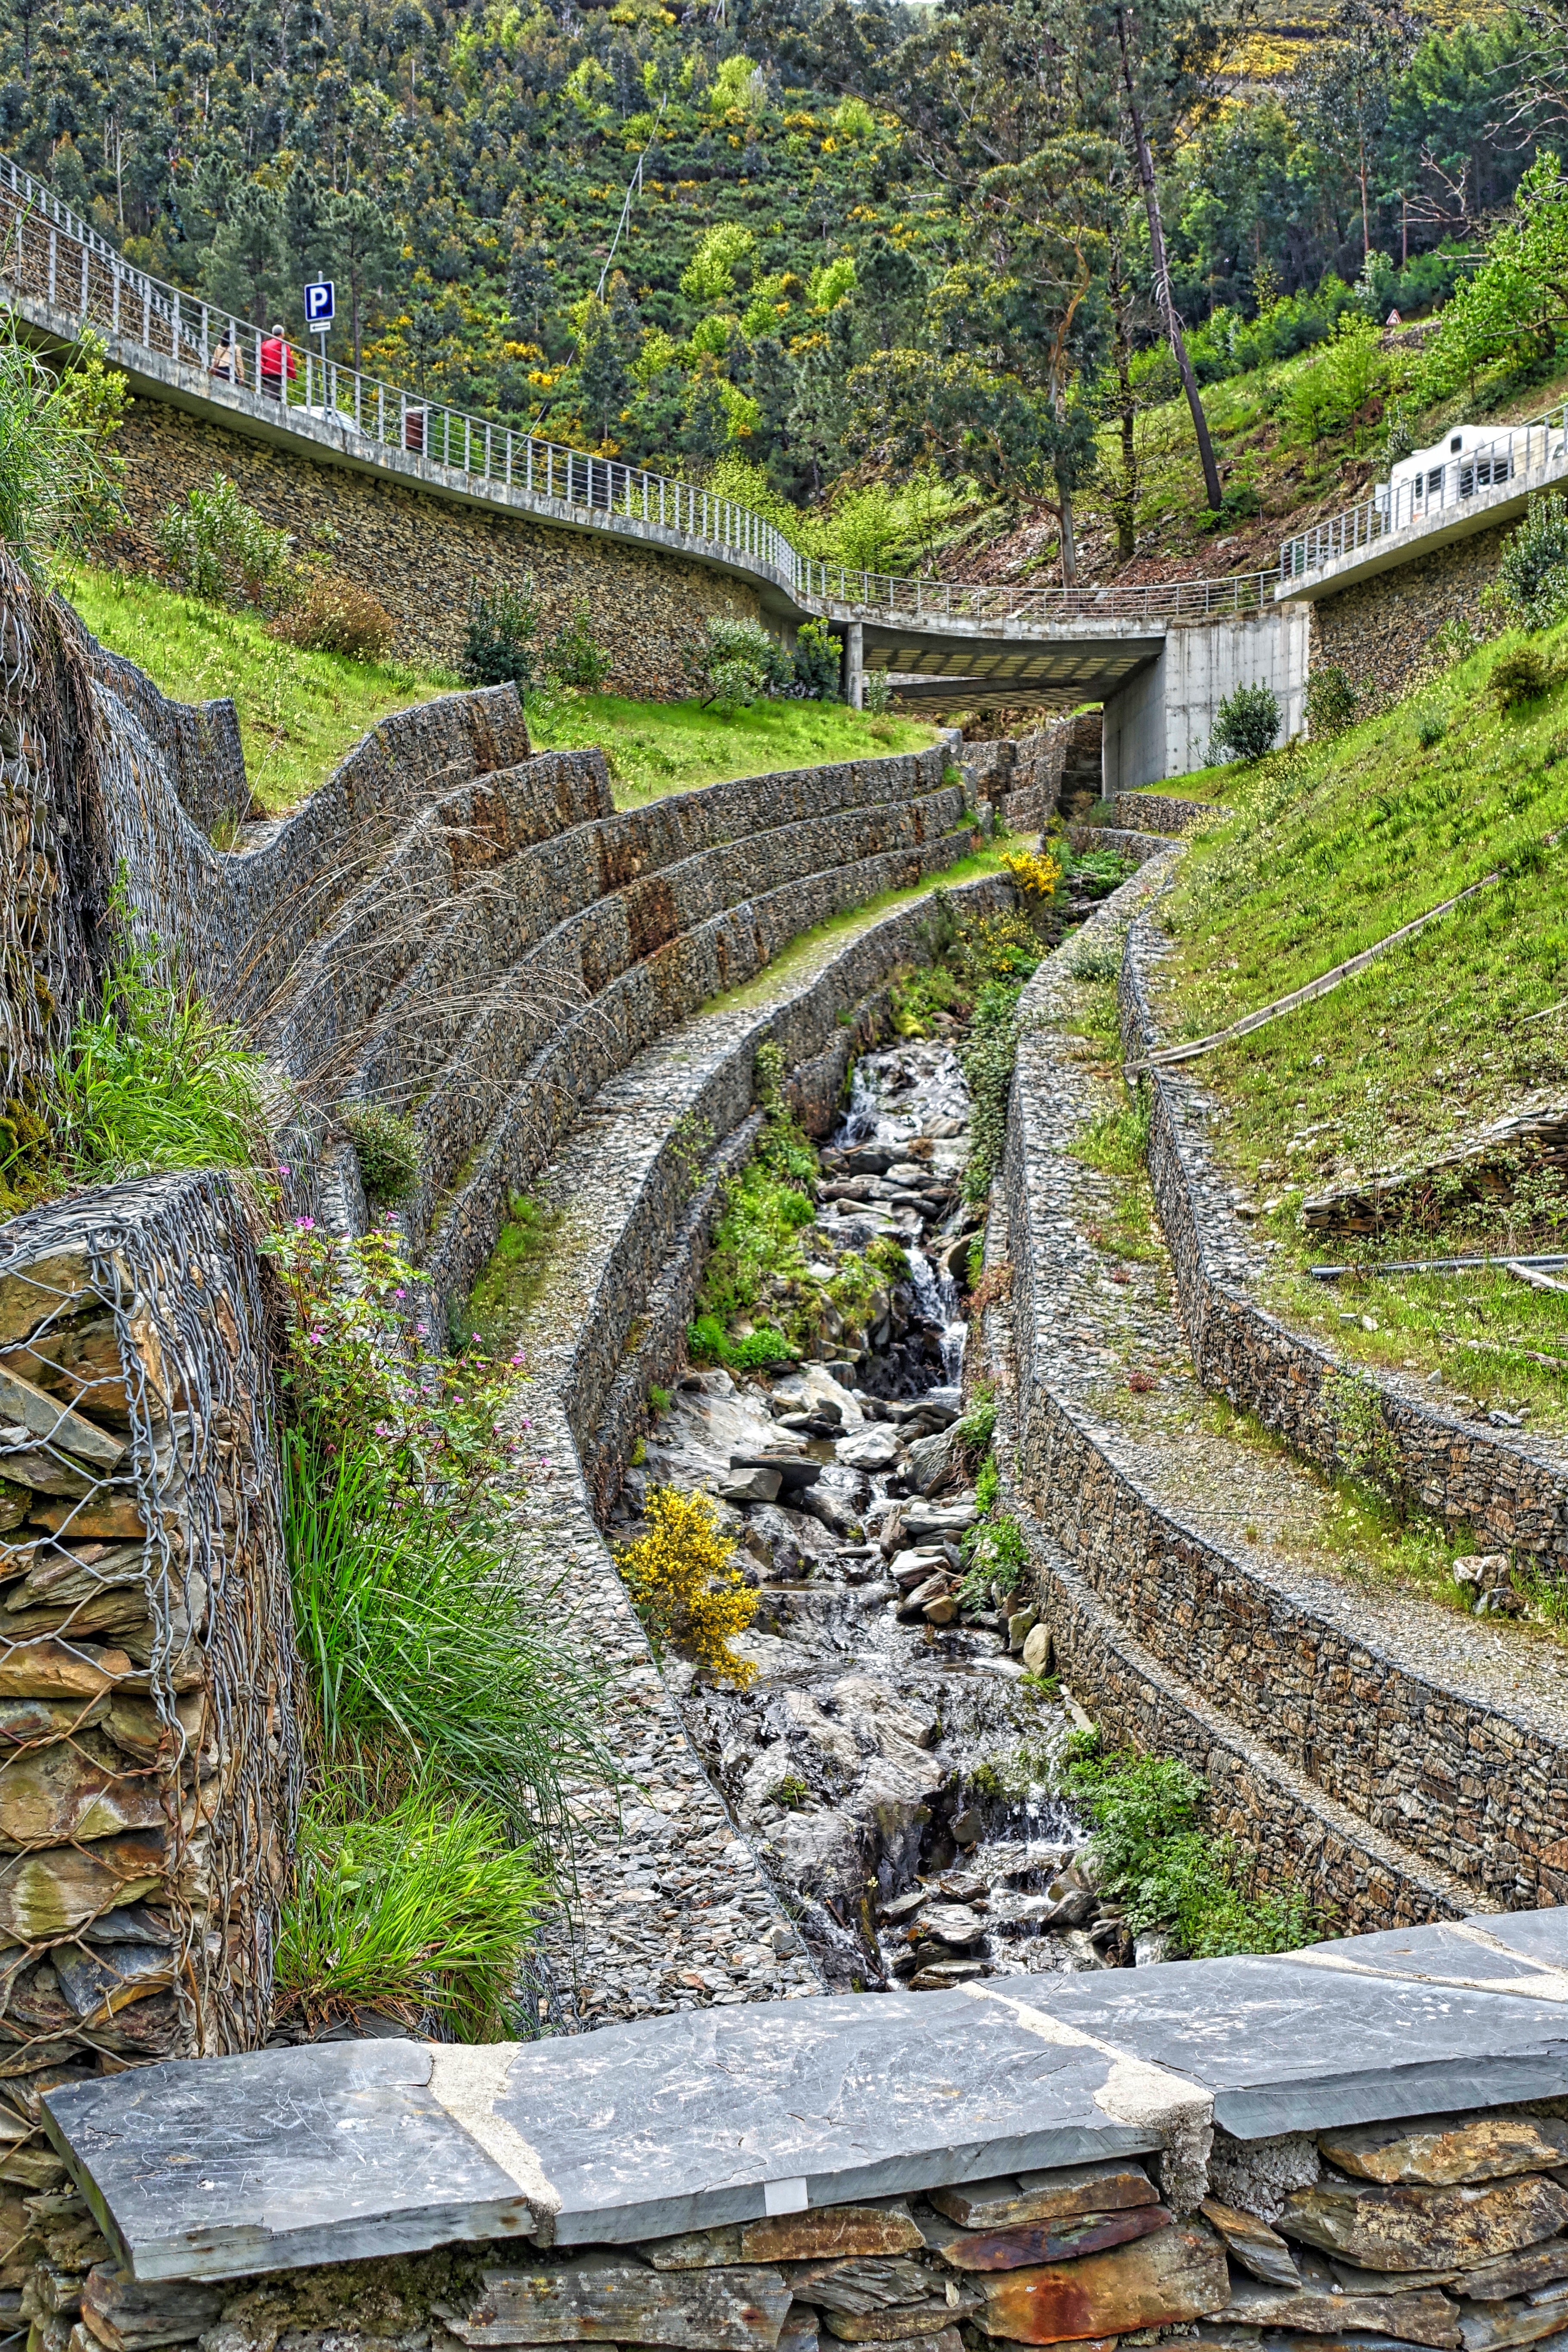
track, bridge, river, valley, transport, environment, stream, flow, waterway, drainage, ruins, ditch, rural area, culvert, stormwater